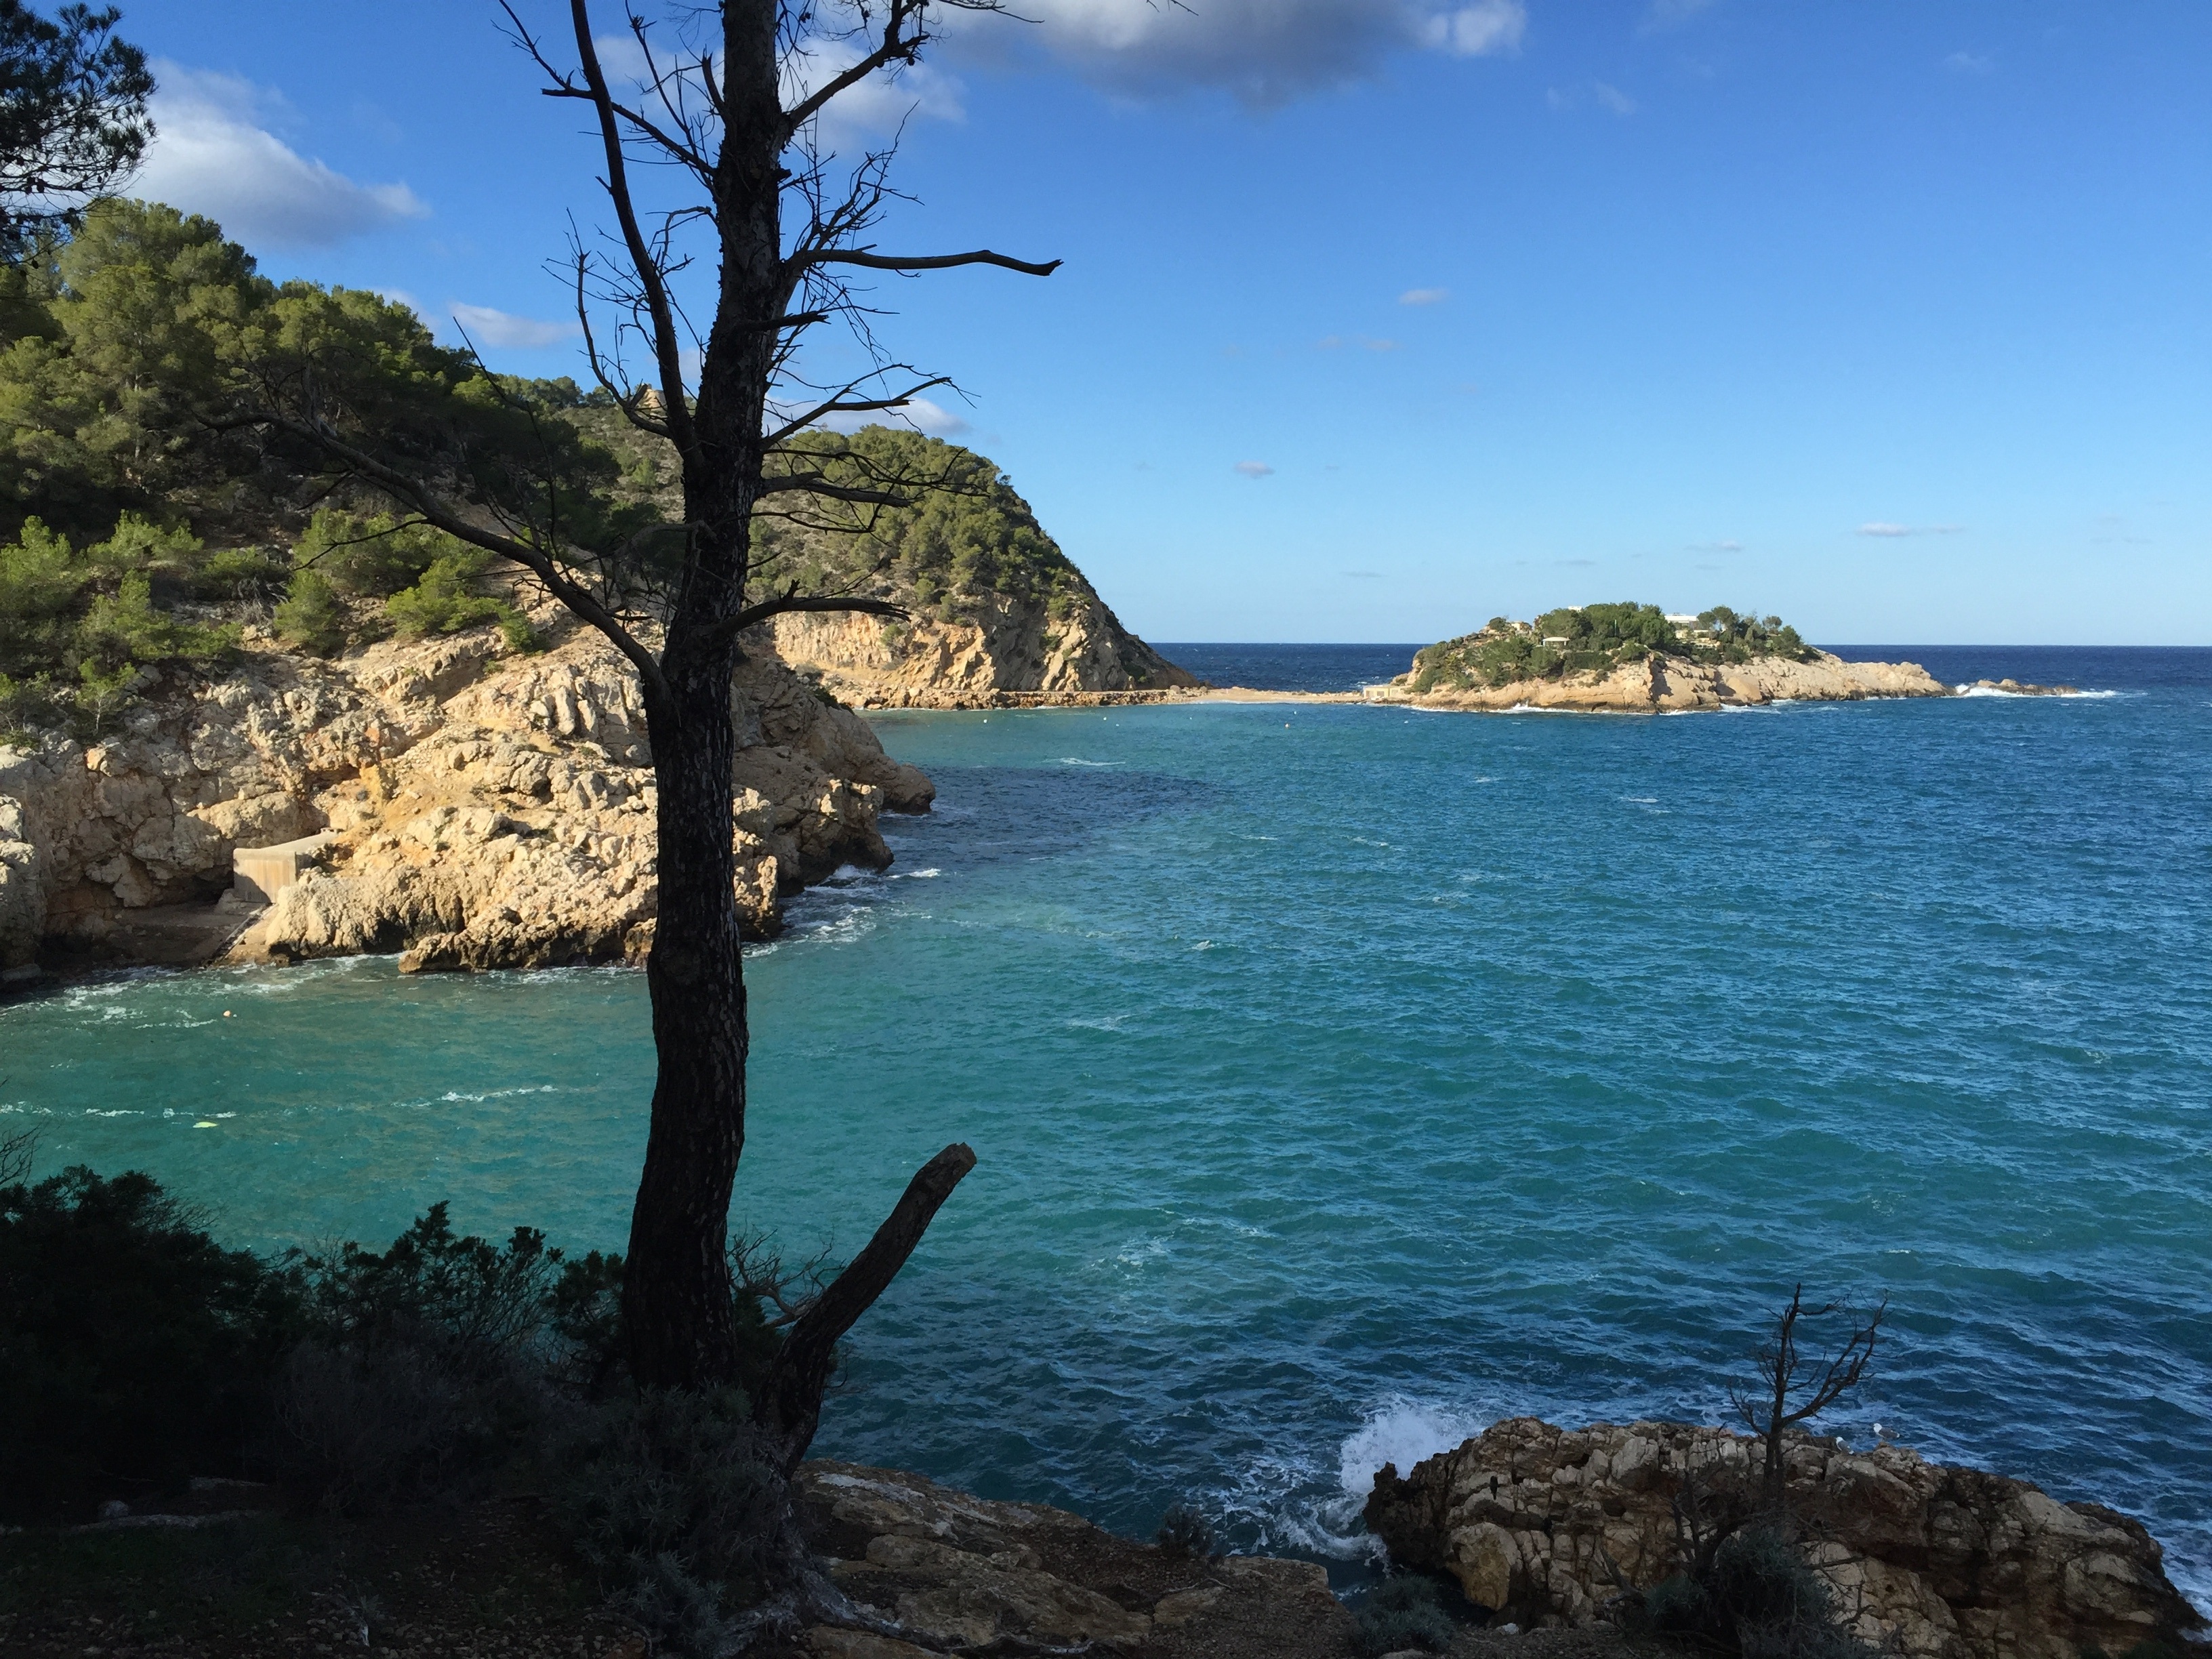
beach, sea, coast, tree, rock, ocean, shore, vacation, cliff, cove, bay, island, terrain, body of water, cliffs, cape, islet, landform, ibiza, geographical feature